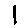
Label: 1